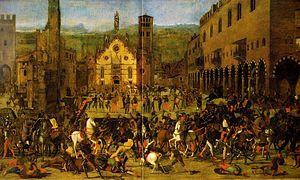
La famille Bonacossi ou Bonacolsi fut une puissante famille guelfe qui domina la ville de Mantoue entre la fin du XIIᵉ siècle et le début du XIVᵉ siècle, de 1276 à 1328.